Coates Creek Schoolhouse

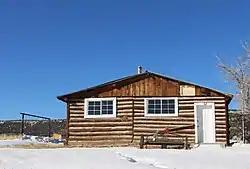
The school in 2020

The Coates Creek Schoolhouse is a historic one-room log schoolhouse in rural Mesa County, Colorado, on a county road known as DS Road, about west of the hamlet of Glade Park, Colorado. It was listed on the National Register of Historic Places in 1993.